International availability of McDonald's products

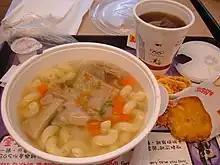
Breakfast noodles

In China, Chicken McNuggets can come with the traditional barbecue, sweet and sour, honey and hot mustard sauces; or even a special chili garlic sauce, which is popular in China. Chinese menus also include crispy spicy chicken wings, called McWings. All chicken burgers offered in Chinese McDonald's use thigh fillet (e.g., Premium Grilled Thigh Fillet Burger, Hot and Spicy Grilled Thigh Fillet Burger), rather than breast meat, which is preferred in western countries.